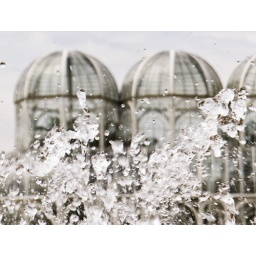
glass house in the botanical garden